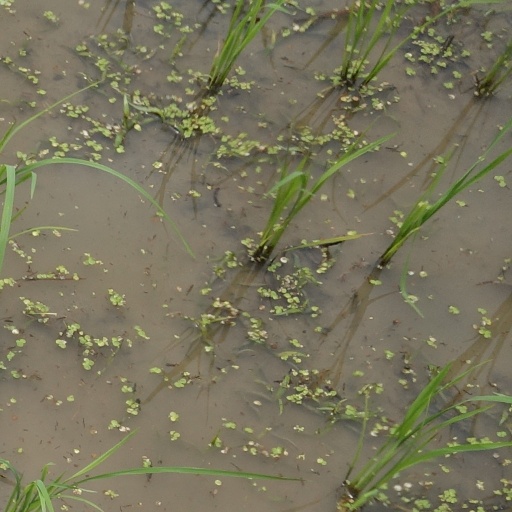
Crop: rice